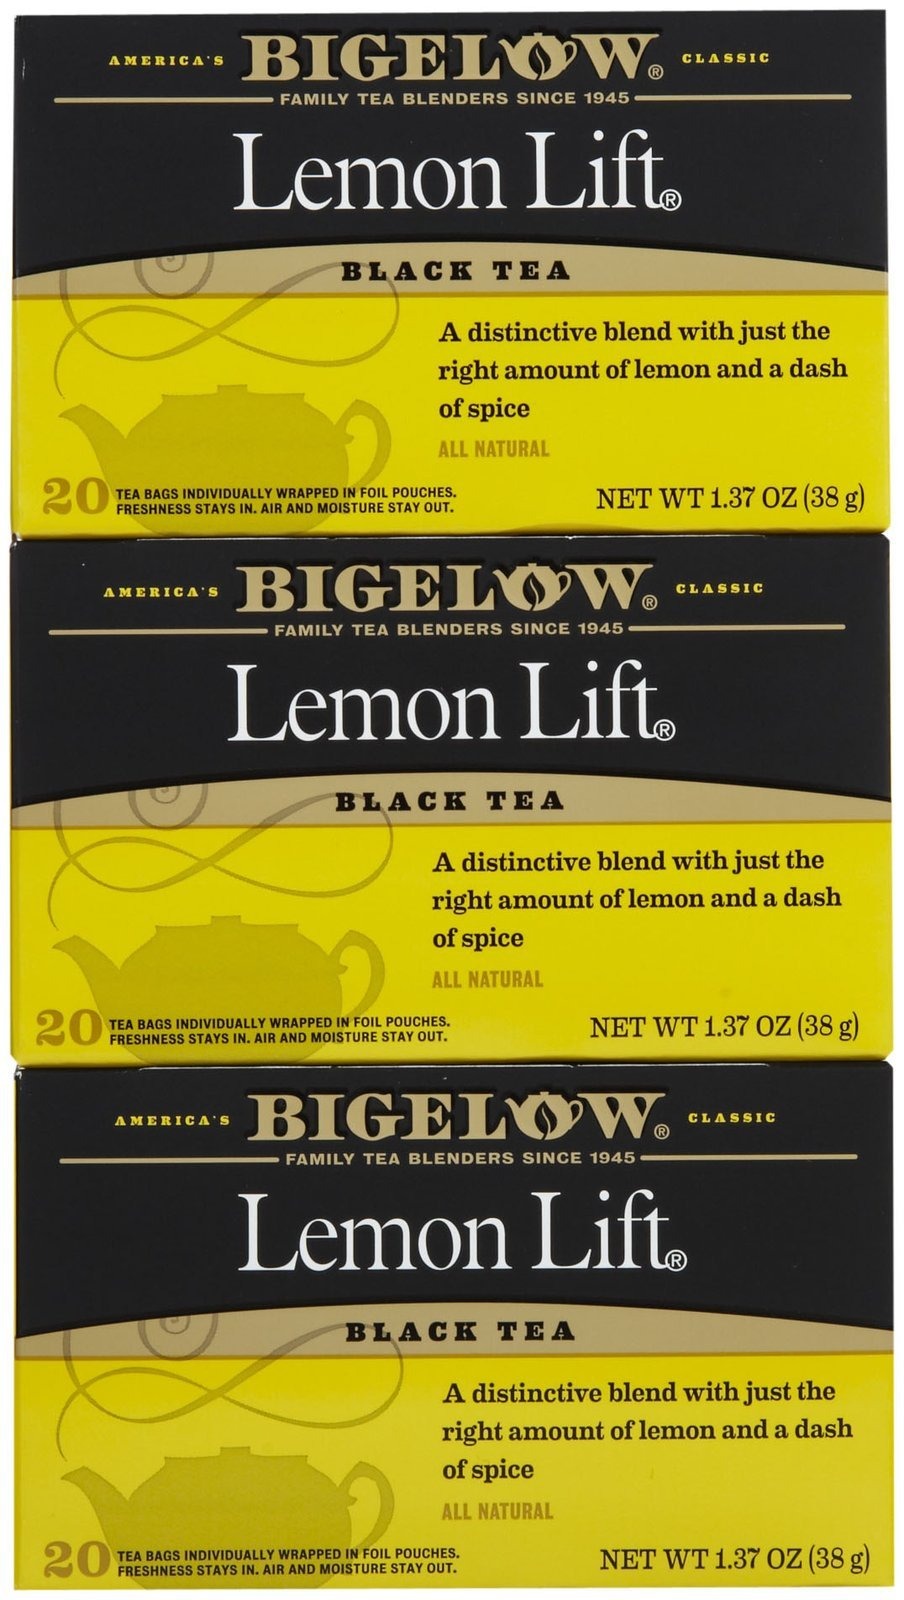
Item Name: Bigelow Tea - Lemon Lift (6 Pack)6
Bullet Point 1: Gluten Free
Bullet Point 2: Kosher
Product Description: Save On Bigelow 6X 20 Bag Lemon Lift Tea<Br><Br>Sipped Throughout The Day, Tea Quenches, Soothes, Satisfies... And Delivers Healthful Antioxidants. We Have Blended This Tea With Just The Right Amount Of Lemon And A Dash Of Spice. It Is Deliciously Refreshing Hot Or Iced Tea.: Gluten Free Kosher<Br><Br>(Note: This Product Description Is Informational Only. Always Check The Actual Product Label In Your Possession For The Most Accurate Ingredient Information Before Use. For Any Health Or Dietary Related Matter Always Consult Your Doctor Before Use.)
Value: 6.0
Unit: Count

Price: 32.4